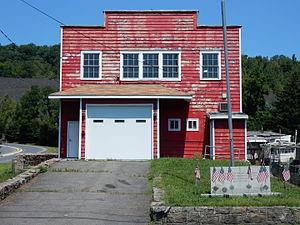
Gilberton est un borough situé au nord de la partie centrale du comté de Schuylkill, en Pennsylvanie, aux États-Unis. En 2010, il comptait une population de 769 habitants. Il est incorporé le 1ᵉʳ mars 1873.